FC Porto

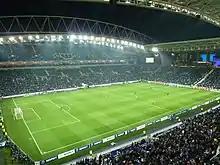
Estádio do Dragão during a UEFA Champions League match

The club's first ground was the "Campo da Rainha" (Queen's Field), inaugurated in 1906 with an exhibition game against Boavista. The site was located near the residence of Monteiro da Costa and was the property of the city's horticultural society. Aided by his father, a horticultor by profession, Monteiro da Costa rented a portion (30 by 50 meters) of uncultivated terrain to create the first dedicated football pitch in the country. Later that year, the society's vivaria were transferred to another location, allowing Porto to increase the pitch area to match the sport's official dimensions. The ground had capacity for 600 people, including a VIP tribune, and possessed a changing room equipped with showers and sinks, a bar and a gym. The first match between Porto and a foreign team took place at the "Campo da Raínha", on 15 December 1907, when the hosts played Spanish side Real Fortuna.